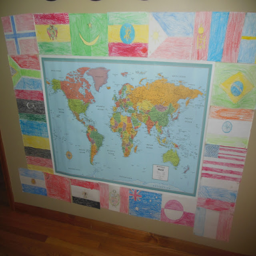
travel the world with your kids for free this summer -- person did i know when i decided to give my kids an educational summer vacation learning about geography and other cultures that it was going to change my life .